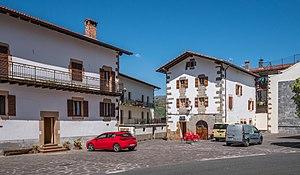
Malerreka, ou vallée de Malerreka, est une vallée située au nord de la communauté forale de Navarre en Espagne. Elle en fait composée de deux vallées : la vallée de Doneztebe et celle de Basaburua Artea.